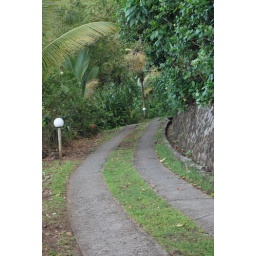
The road leading from the main building to the cottages and pavilion restaurant. I walked this road many many times over the week.